Tactical Combat Casualty Care

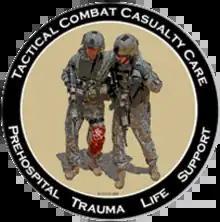
TCCC logo.

Tactical Combat Casualty Care (TCCC or TC3), formerly known as Self Aid Buddy Care, is a set of guidelines for trauma life support in prehospital combat medicine published by the United States Defense Health Agency. They are designed to reduce preventable deaths while maintaining operational success. The TCCC guidelines are routinely updated and published by the Committee on Tactical Combat Casualty Care (CoTCCC), which is part of the Defense Committees on Trauma (DCoT) division of the Defense Health Agency (DHA). TCCC was designed in the 1990s for the Special Operations Command medical community. Originally a joint Naval Special Warfare Command and Special Operations Medical Research & Development initiative, CoTCCC developed combat-appropriate and evidence-based trauma care based on injury patterns of previous conflicts. The original TCCC corpus was published in a Military Medicine supplement in 1996. TCCC has since become a Department of Defense (DoD) course, conducted by National Association of Emergency Medical Technicians.